Battle of Velbazhd

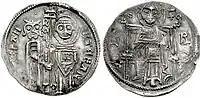
A coin of Stefan Decanski.

On 19 July the Bulgarian army led by the Emperor himself set off from the capital Tarnovo, marched through the Iskar Gorge and Sofia and entered the northern parts of the Struma valley. From there he continued towards Zemen and set his camp in the village of Shishkovtsi On the next day the army reached the important border castle near the modern village of Izvor. From there it was divided into two groups: the main forces under Michael Shishman through the northern parts of the Konyavska mountain (along the border between Bulgaria and Byzantine Empire) and headed towards the Zemen gorge. The smaller part which included the army support went through an easier but longer road through the mountain and arrived between the villages of Konyavo and Dvorishte.